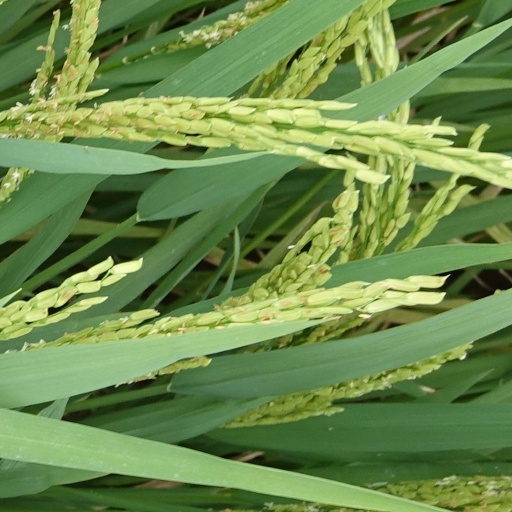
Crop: rice